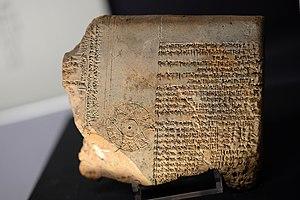
Texte astronomique - Période séleucide (330 av.JC - 138 av.JC) - Uruk (Warka). Contient des présages astrologiques de type horoscopique
La période babylonienne tardive est une phase mal définie de l'histoire de la Babylonie, qui couvre en gros la seconde moitié du Iᵉʳ millénaire av. J.‑C., depuis la chute de l'empire néo-babylonien en 539 av. J.-C. jusqu'à la disparition de l'antique culture mésopotamienne au début de notre ère. Cette région est successivement dominée par plusieurs dynasties d'origine extérieure : les Perses de la dynastie achéménide, les Grecs de la dynastie séleucide, les Parthes de la dynastie arsacide.
L’astronomie mésopotamienne désigne les théories et les méthodes astronomiques développées dans l’ancienne Mésopotamie, en particulier durant le Iᵉʳ millénaire av. J.‑C. en Assyrie et en Babylonie, étudiant les phénomènes célestes réguliers.
La civilisation babylonienne s'épanouit en Mésopotamie du Sud du début du IIᵉ millénaire av. J.‑C. jusqu'au début de notre ère. Elle prit corps à partir de l'héritage des civilisations du Sud mésopotamien plus anciennes dont elle est historiquement la prolongation. Elle prend corps avec l'affirmation politique de Babylone, État qui fut à partir du XVIIIᵉ siècle av. J.-C. l'entité politique dominant le Sud mésopotamien, et ce pendant plus d'un millénaire.